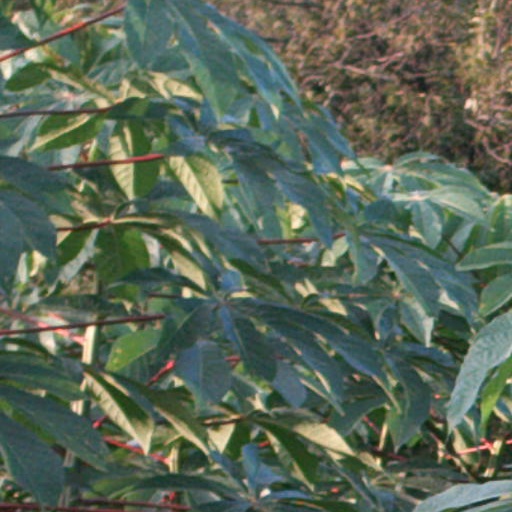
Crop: cassava